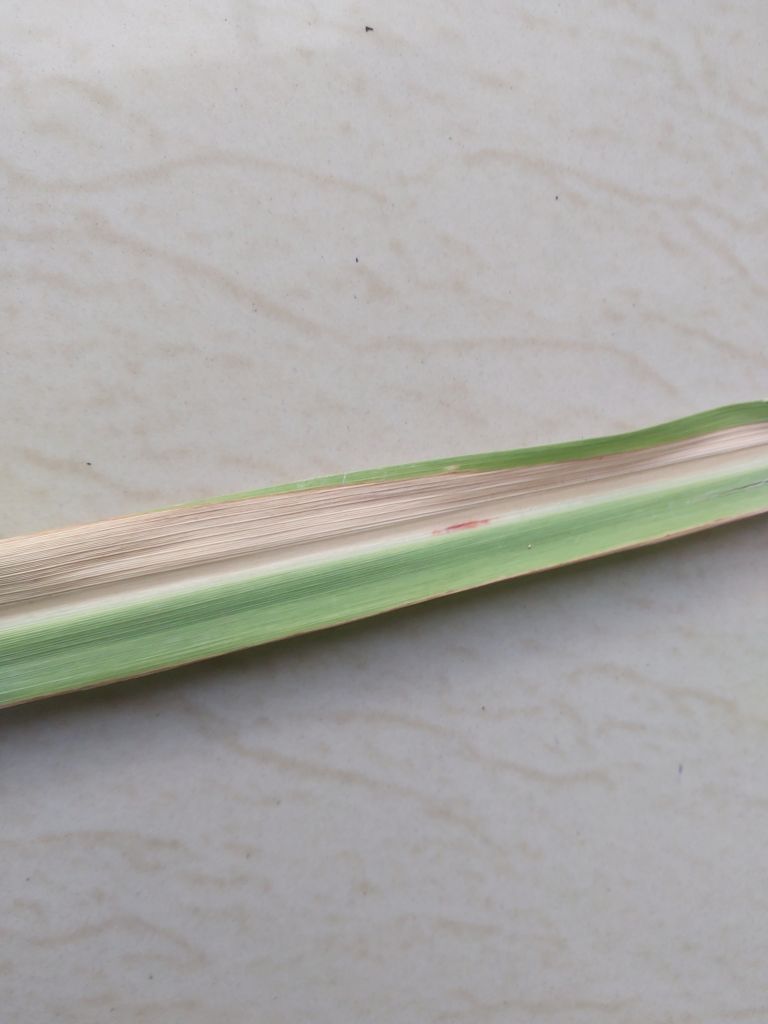
Label: Brown Spot